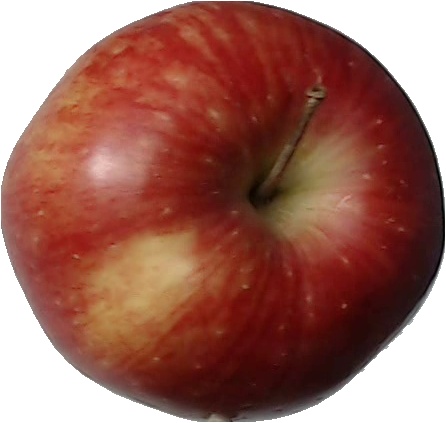
Label: apple_red_1